The Tsentrosoyuz Building

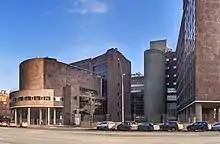
Tsentrosoyuz building

The Tsentrosoyuz Building or Centrosoyuz Building is a government structure in Moscow, Russia, constructed in 1933 by Le Corbusier and Nikolai Kolli. Centrosoyuz refers to a Soviet bureaucracy, the Central Union of Consumer Cooperatives. The building included office space for 3,500 personnel, as well as a restaurant, lecture halls, a theater, and other facilities. The address of the building is 39 Myasnitskaya Street, and the eastern side of the building faces Myasnitskaya Street. The western side, which was supposed to be the main entrance, faces Academician Sakharov Avenue. Currently it is the home of Rosstat, Russian Federal State Statistics Service and Federal Financial Monitoring Service (Russian financial intelligence unit).